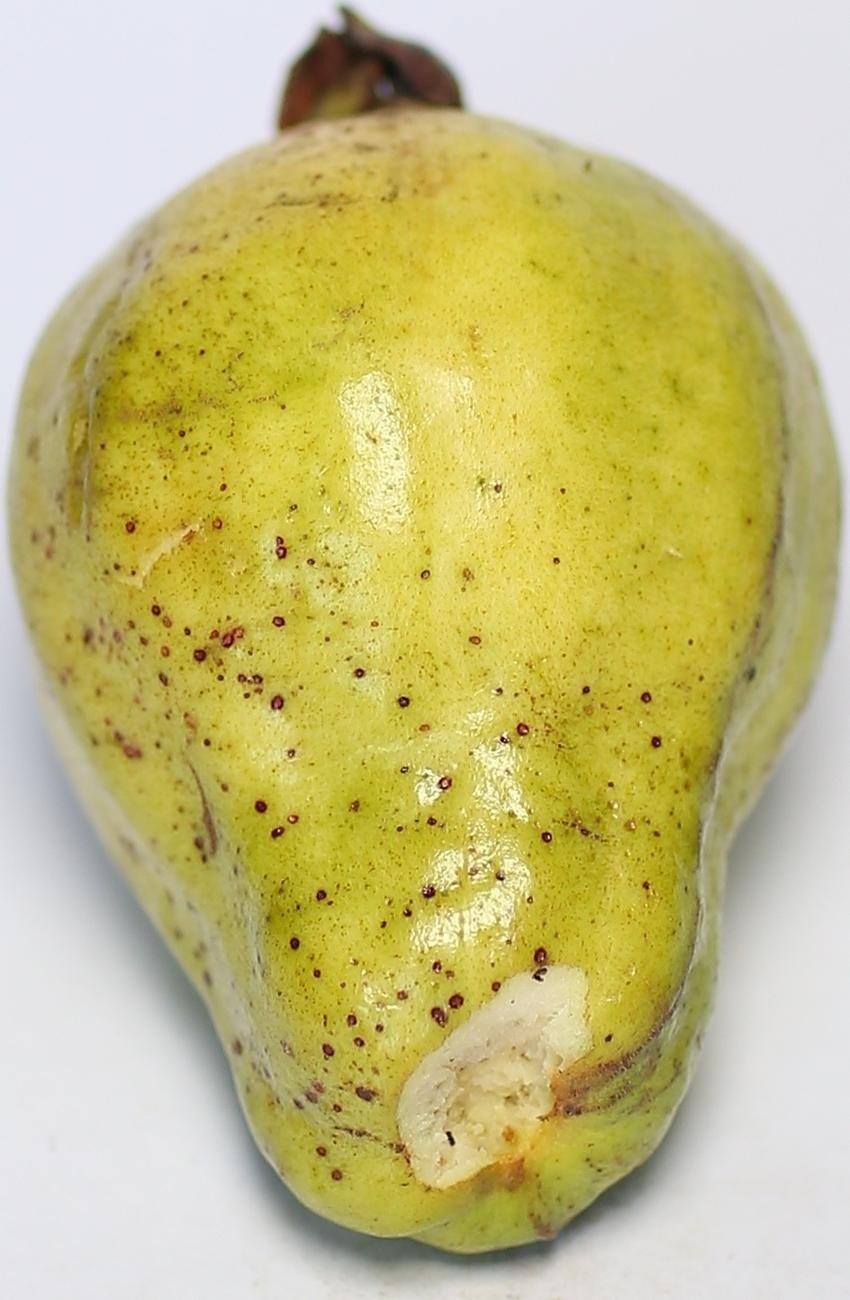
Maturity: mature-green
Variety: local-sindhi